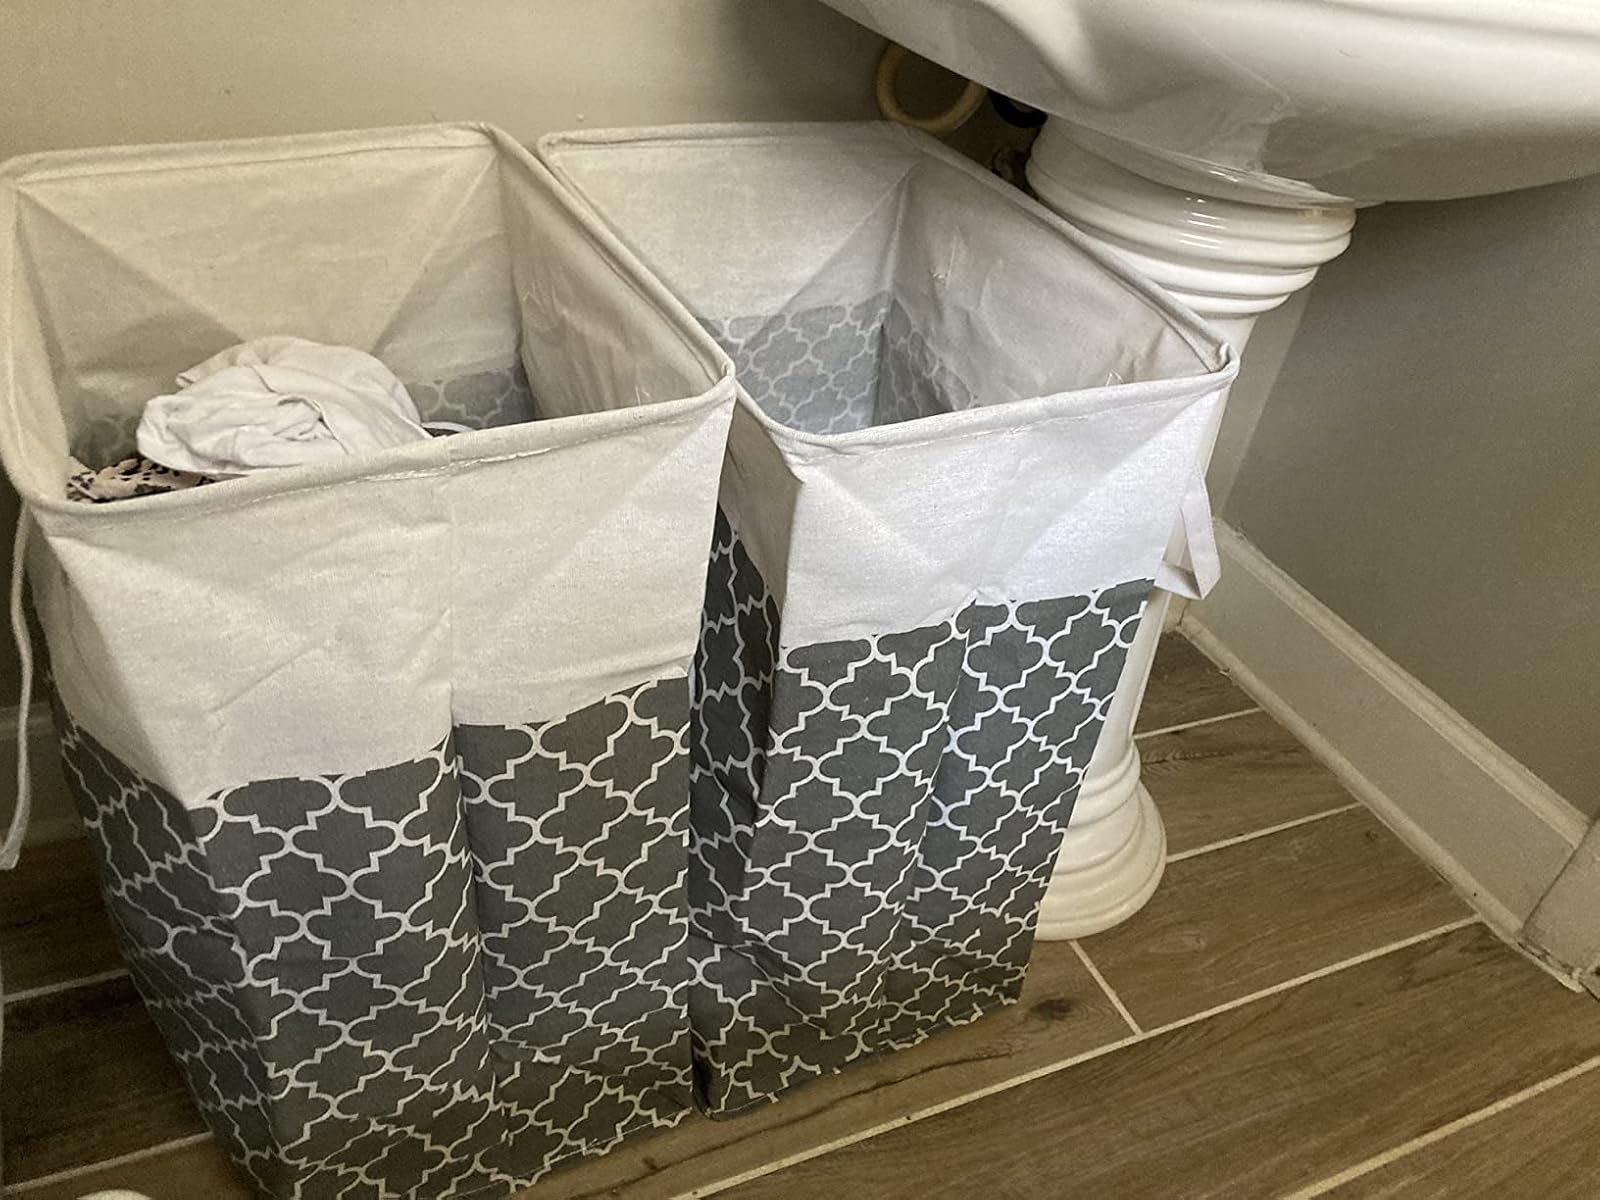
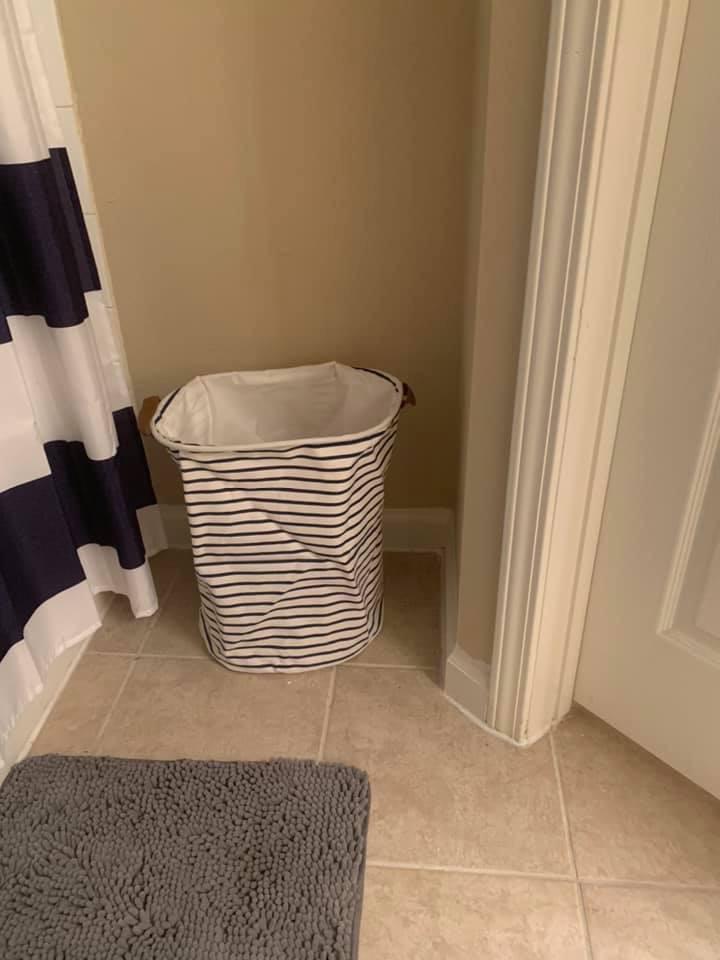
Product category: items_hamper
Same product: no